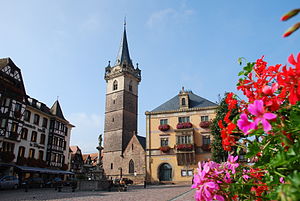
Obernai
Obernai er en by og en kommune i departementet Bas-Rhin i den franske region Alsace.